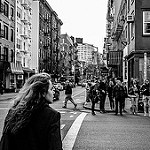
Scene: Outdoor